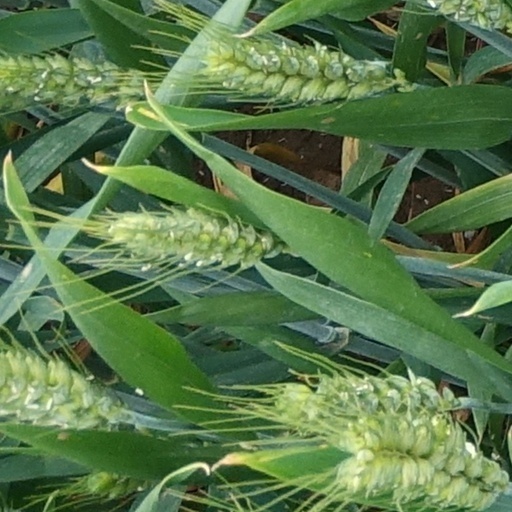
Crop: wheat